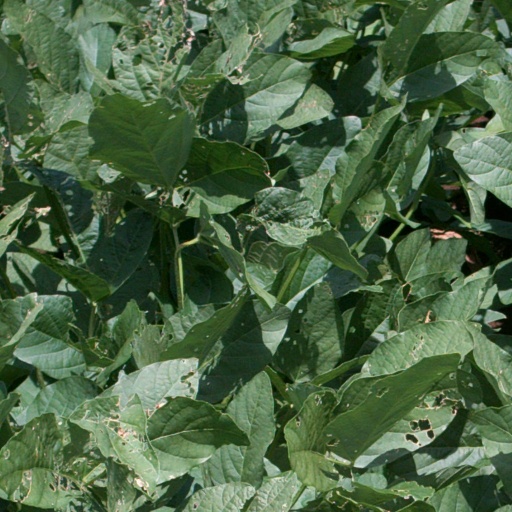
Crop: soybean